Geoid

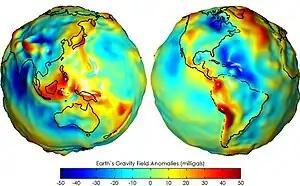
Three-dimensional visualization of gravity anomalies in units of Gal., using pseudo color and shaded relief.

The undulation of the geoid "N" is closely related to the disturbing potential "T" according to Bruns' formula (named after Heinrich Bruns):